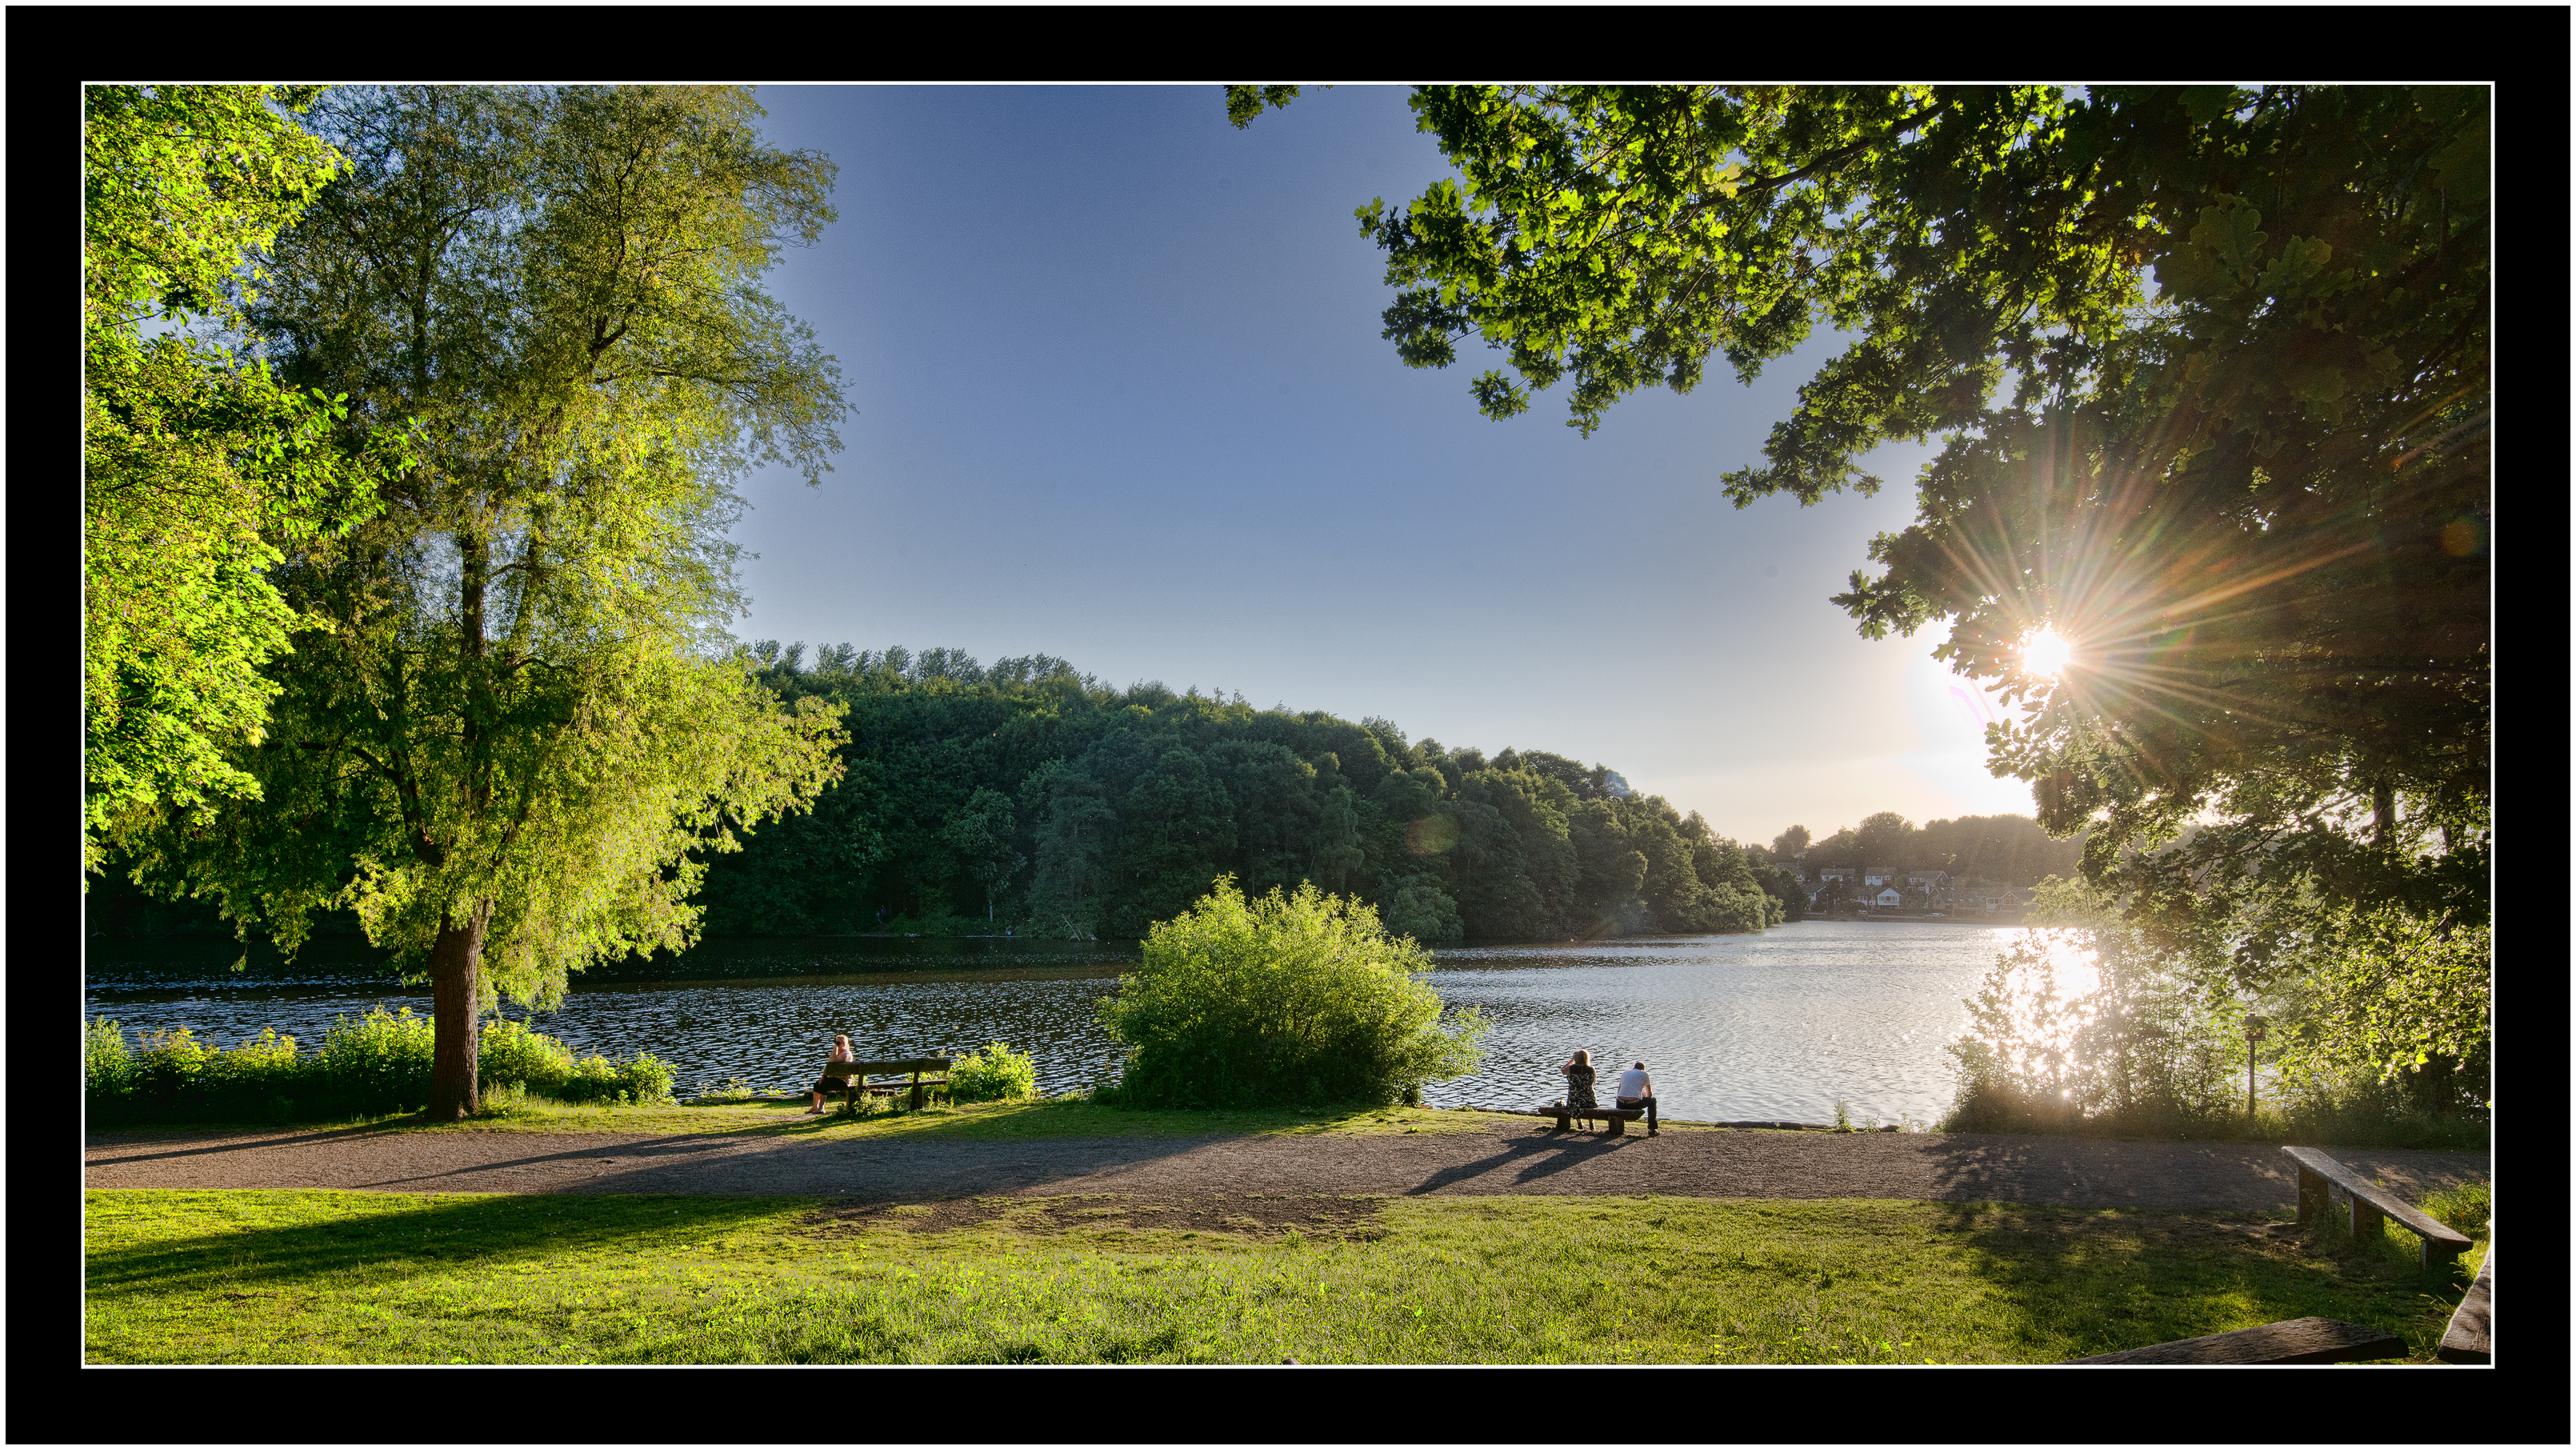
tree, nature, grass, sunshine, sunset, photography, sunlight, morning, leaf, seat, lake, wet, river, green, sitting, autumn, park, blue, nikon, trees, leaves, woods, yorkshire, shadows, wakefield, nikkor, woodland, ecosystem, screenshot, peope, computer wallpaper